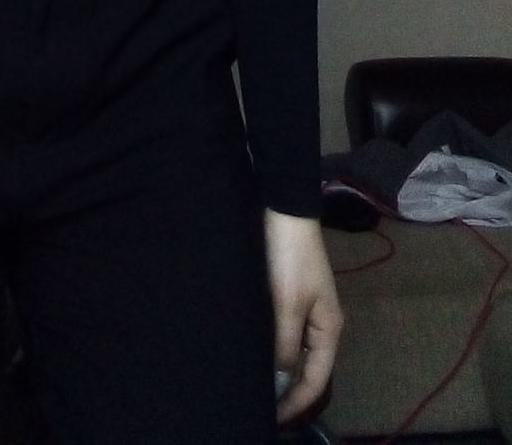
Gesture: no_gesture